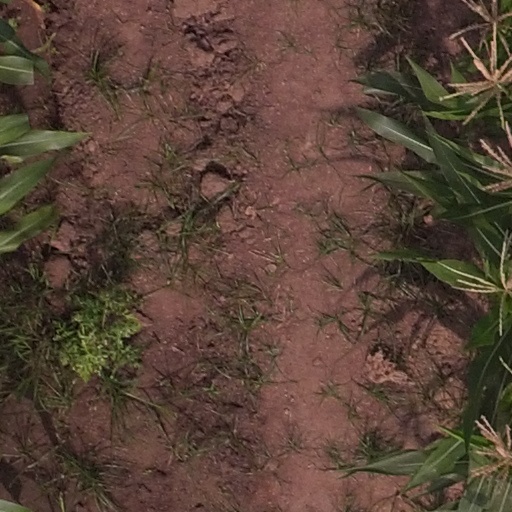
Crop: maize; corn